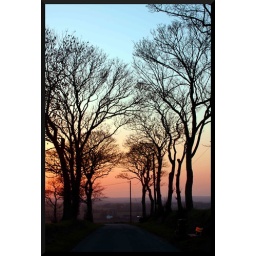
trees against sky